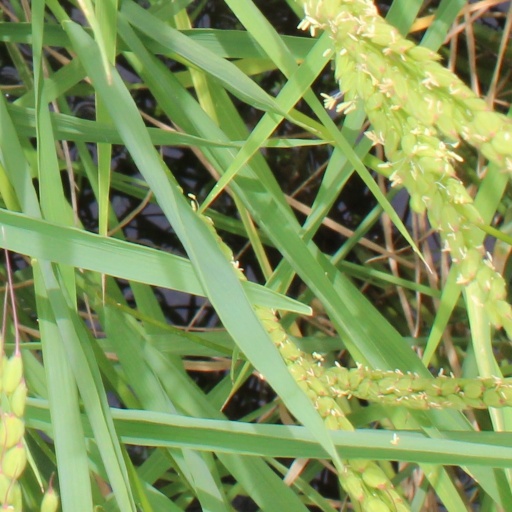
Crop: rice